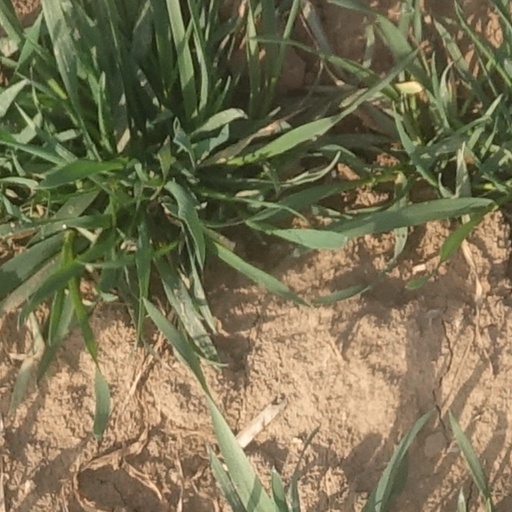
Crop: wheat